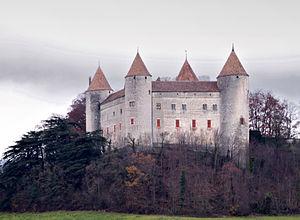
Champvent, Vaud (Suisse) - Panorama du château retranché de Champvent, érigé vers 1250
Le château de Champvent est un château vaudois située sur le territoire de la commune de Champvent, en Suisse.
Cette liste présente les biens culturels d'importance nationale dans le canton de Vaud. Cette liste correspond à l'édition 2009 de l'Inventaire Suisse des biens culturels d'importance nationale pour le canton de Vaud. Il est trié par commune et inclus : 186 bâtiments séparés, 46 collections, 32 sites archéologiques et deux cas particuliers.